Ateneo de Sevilla

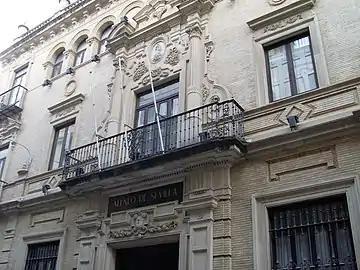
Main façade, Ateneo de Sevilla, designed by Vicente Traver y Tomás

The Ateneo de Sevilla, originally called Excursions Ateneo and Society, is a cultural association in Seville, Spain which was founded in 1887 by Dr. Manuel Gaudencio Sales y Ferrèr. It became prominent in the early 20th century and was known for its meetings of the Generation of '27.